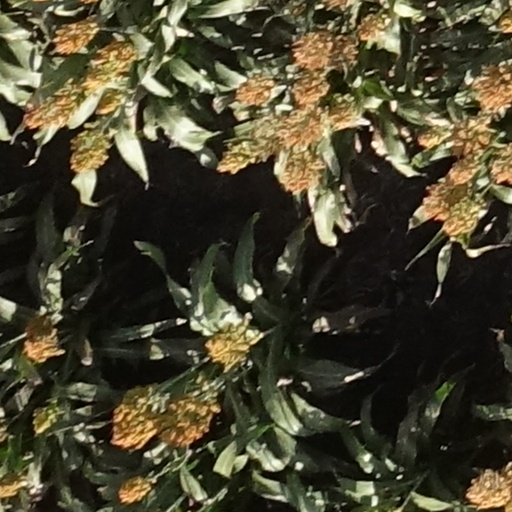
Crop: sorghum